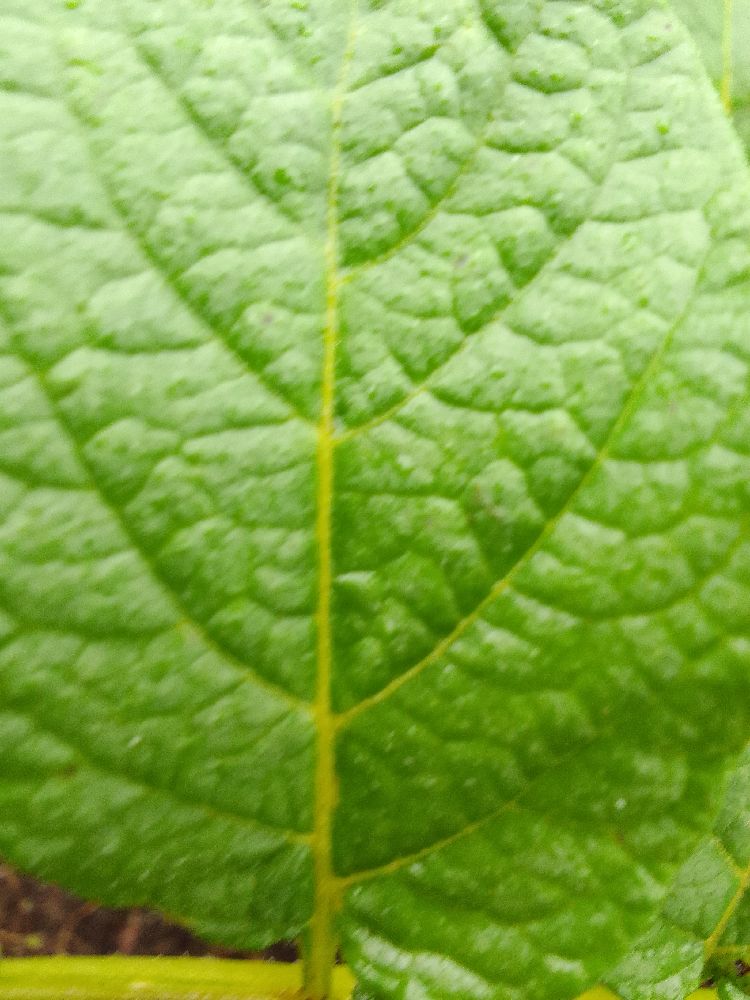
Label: Healthy